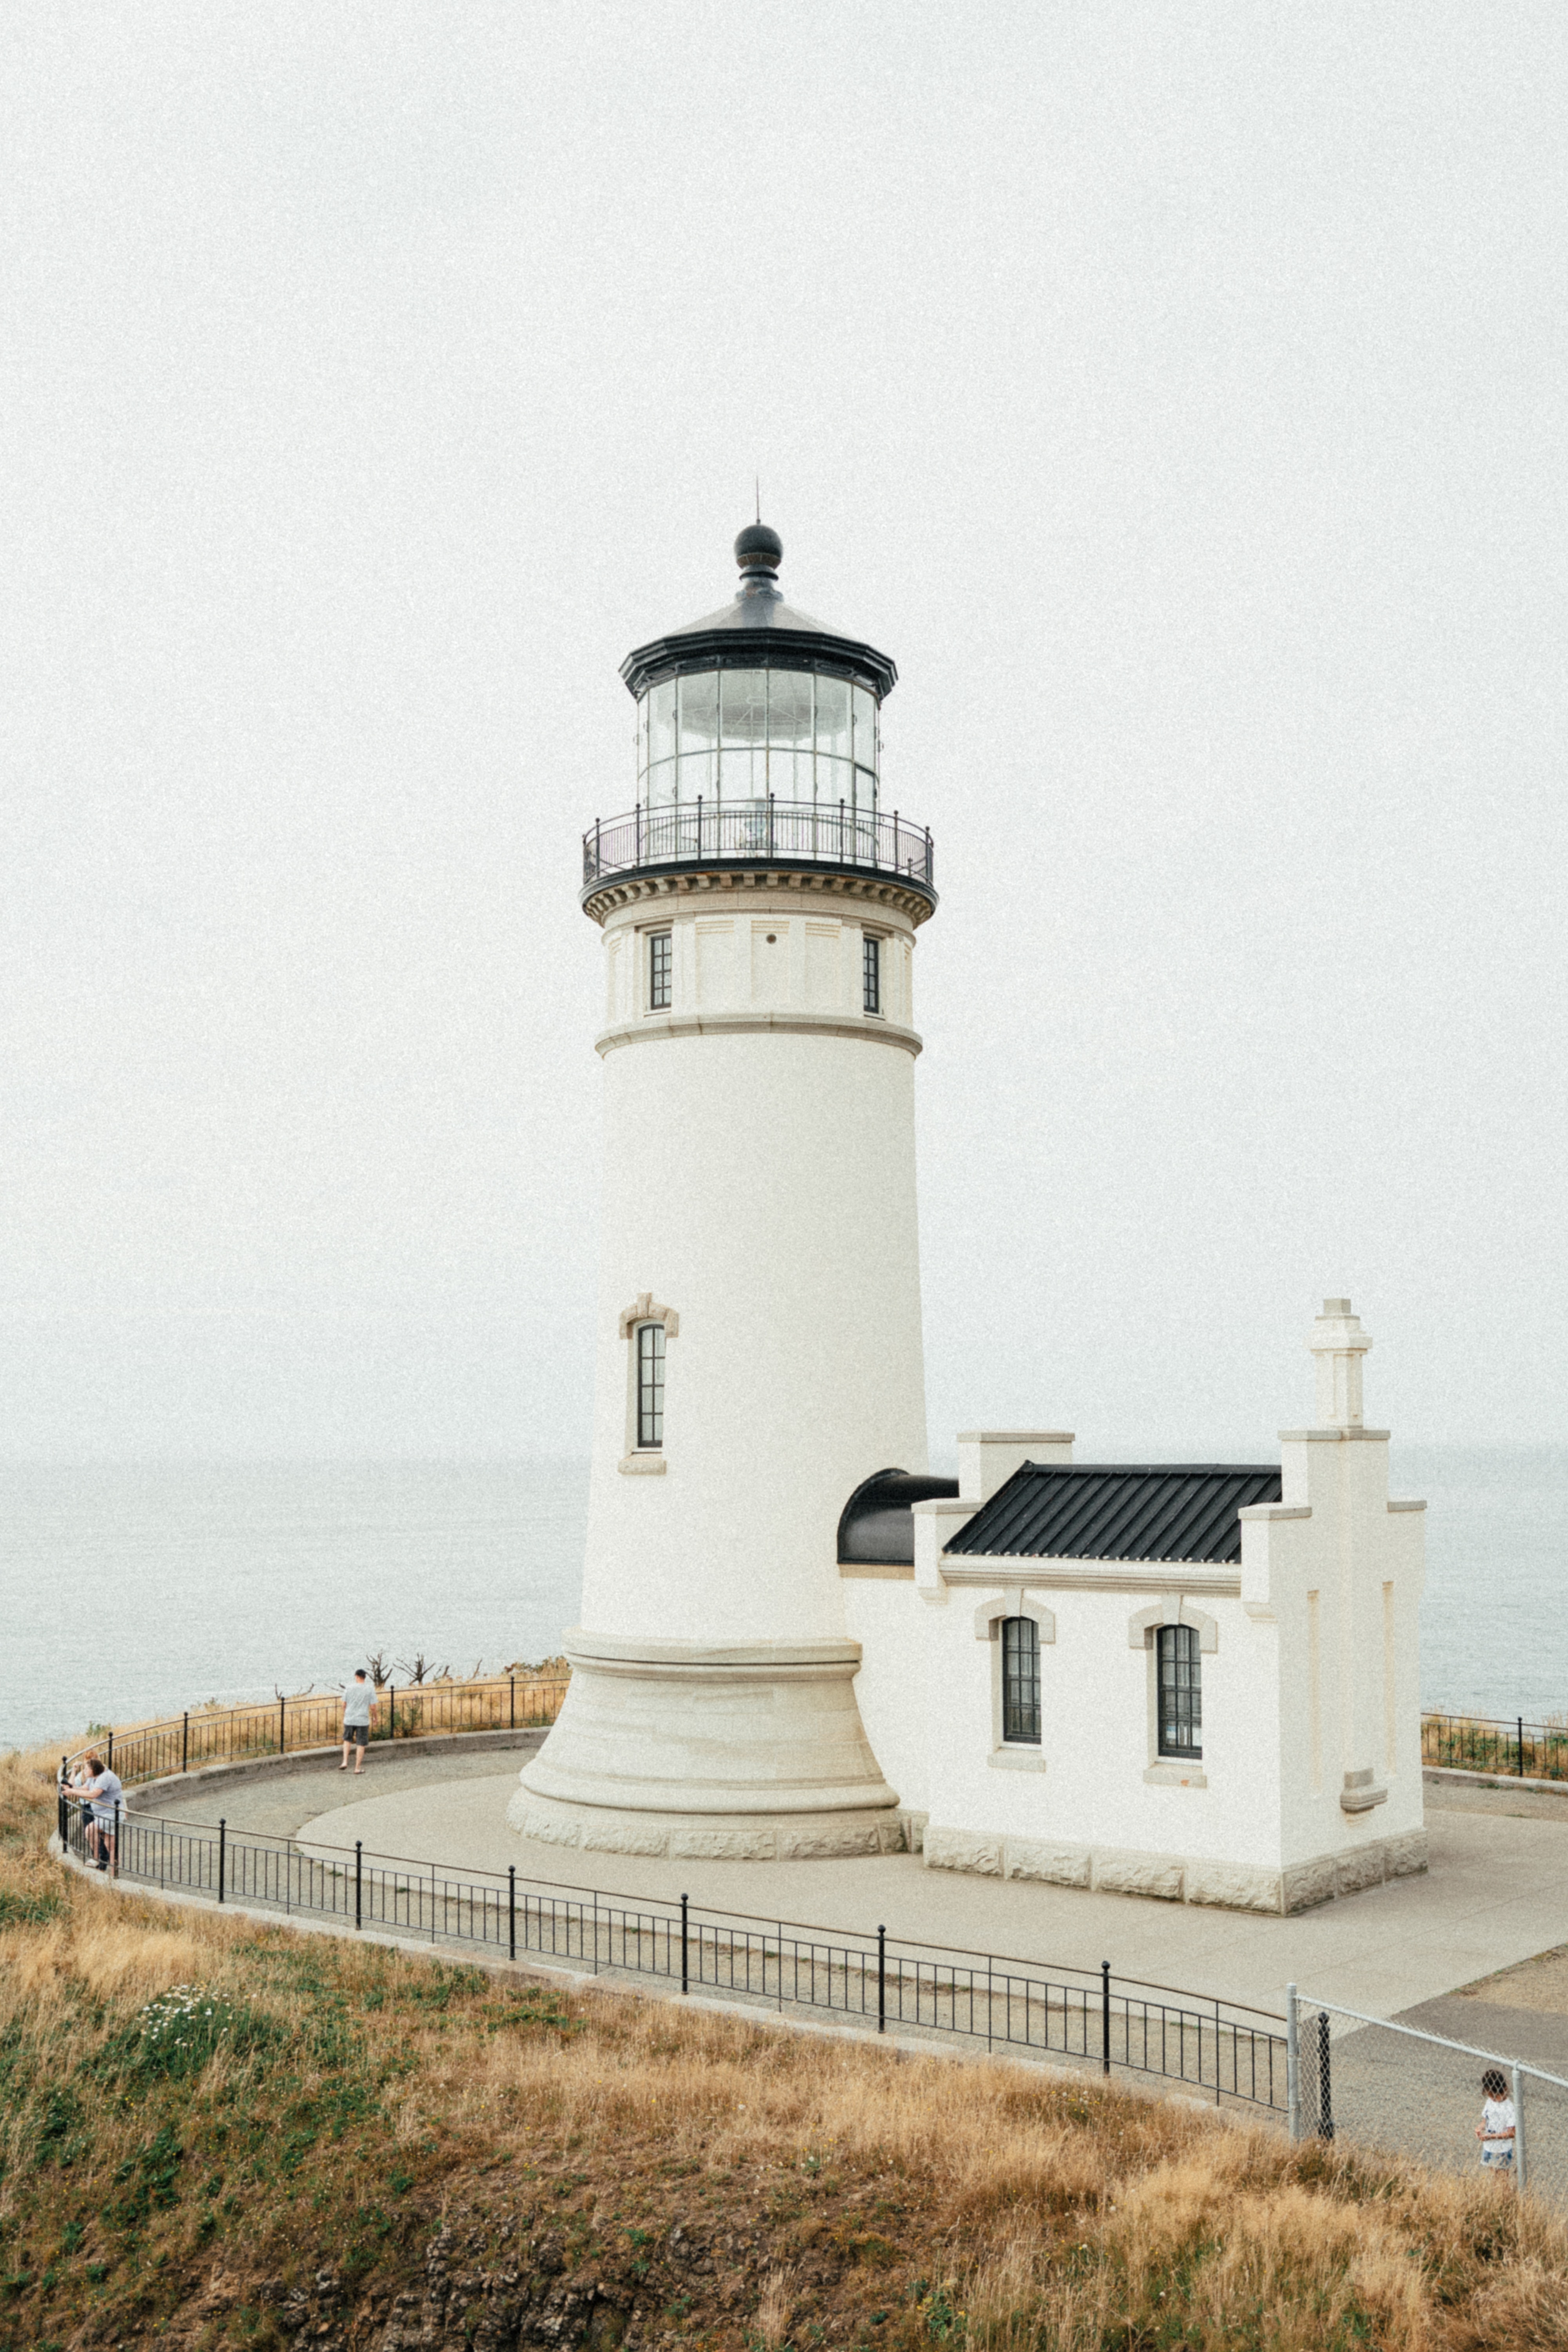
natural, lighthouse, sky, building, window, tower, beacon, plant, body of water, atmospheric phenomenon, terrain, house, art, water, shore, observation tower, horizon, coast, ocean, roof, sea, landscape, beach